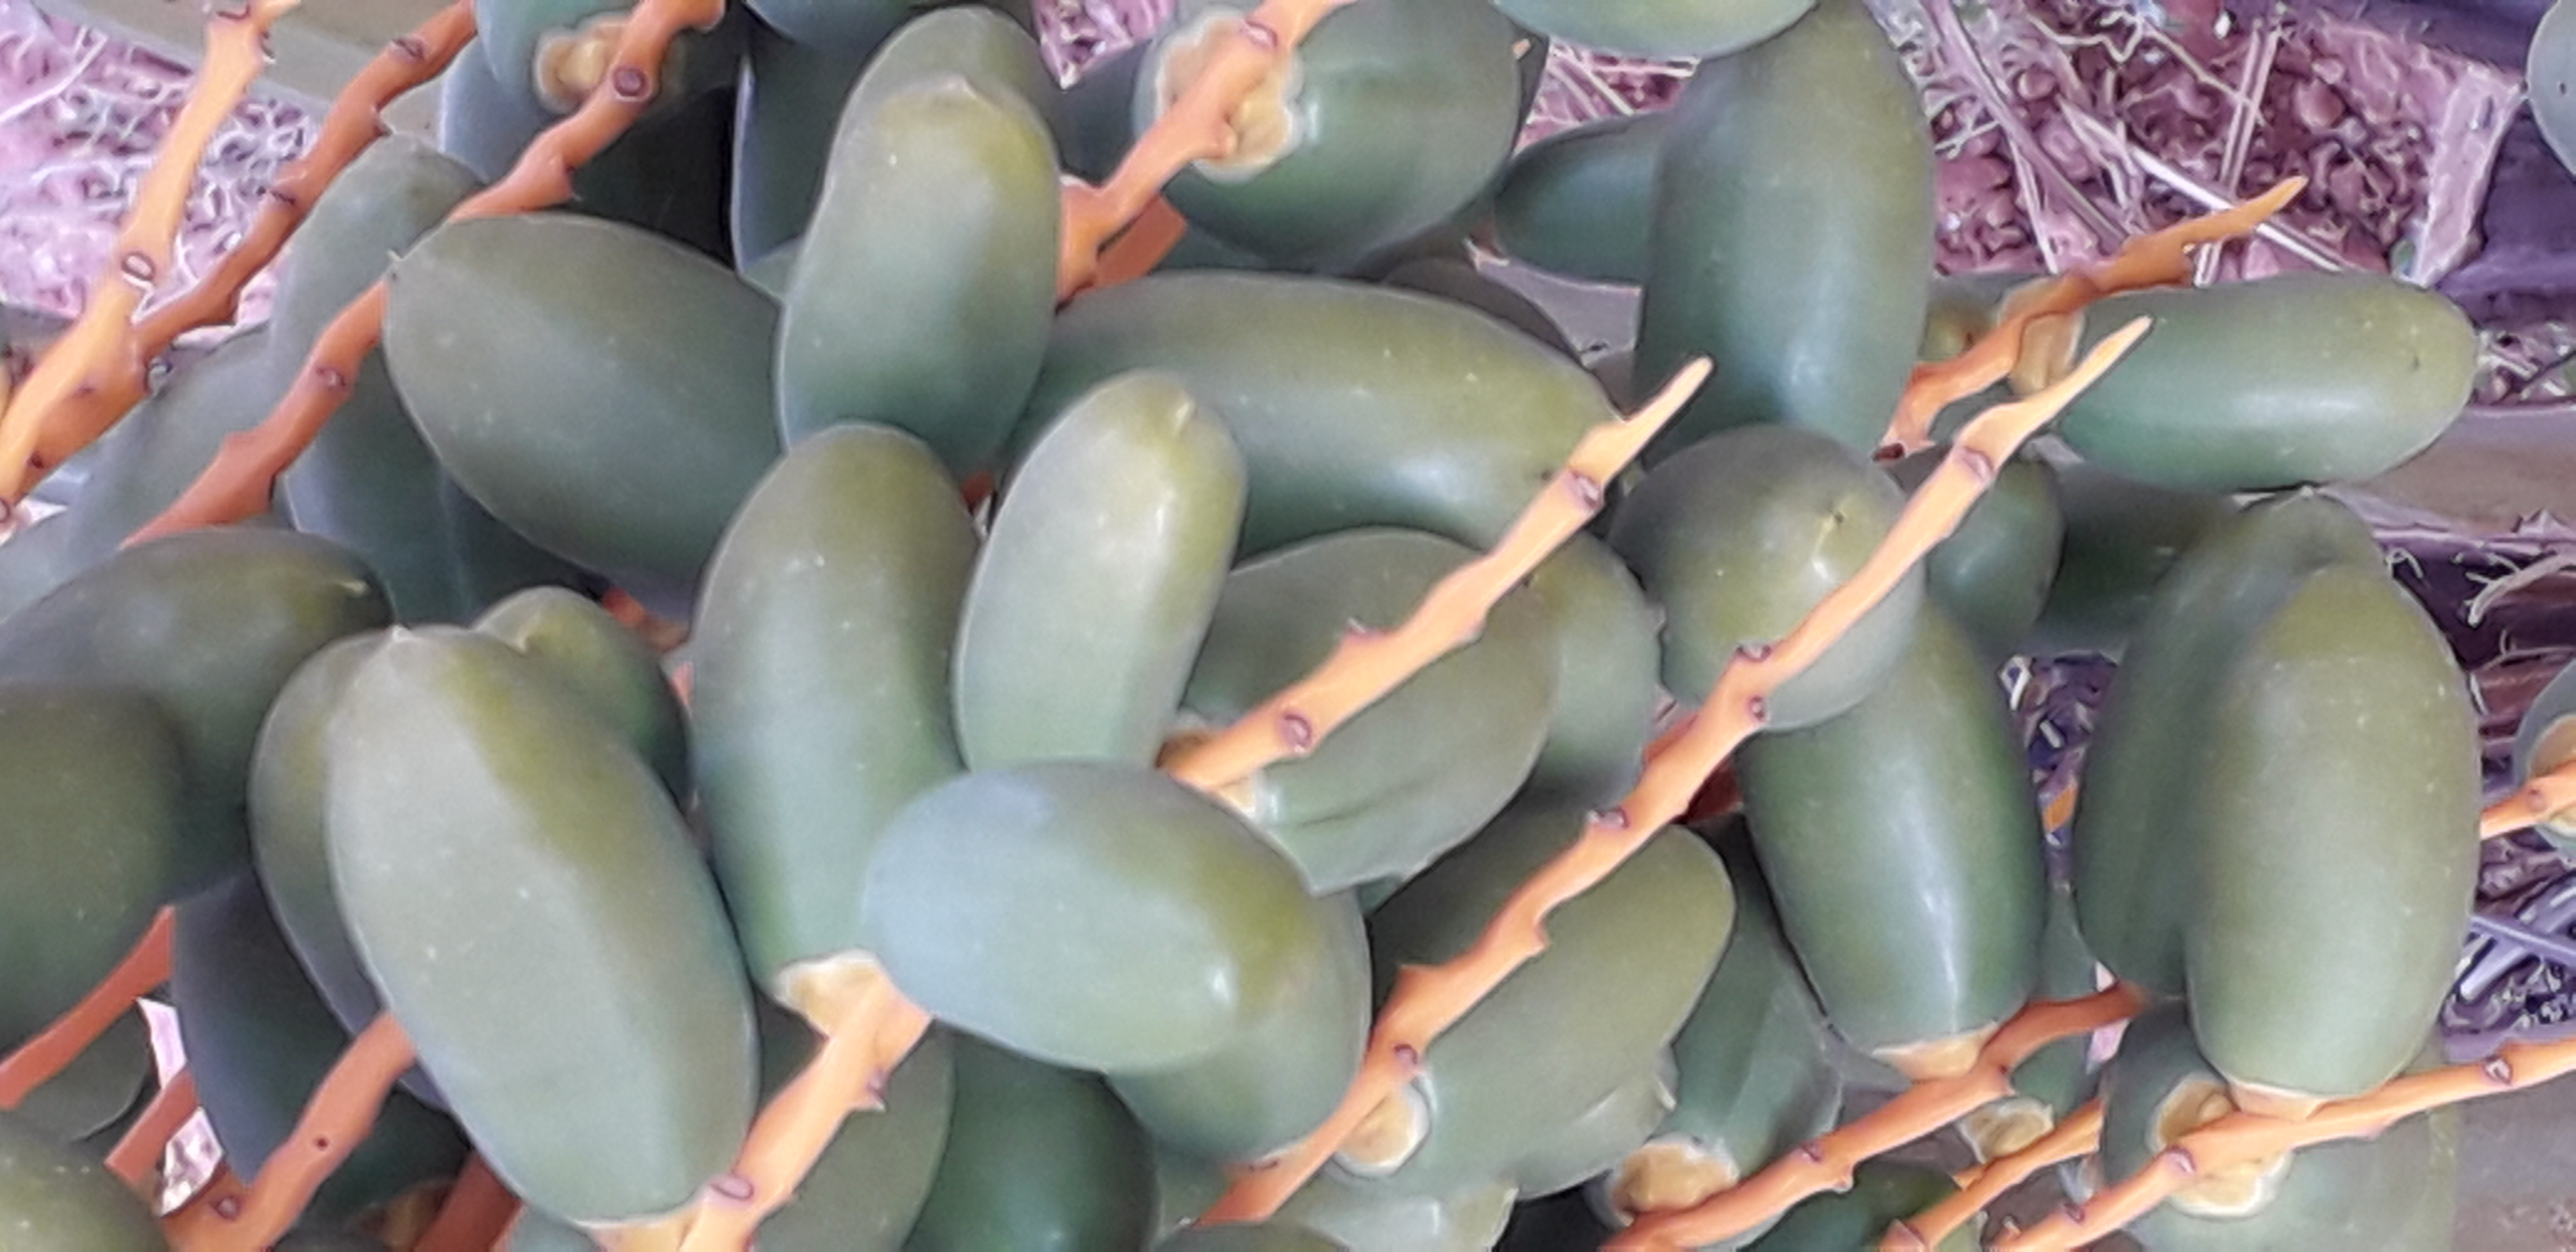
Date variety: kholt